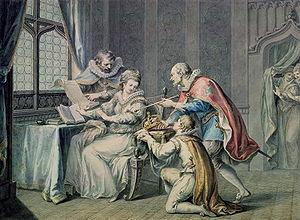
Giovanni Battista Cipriani, né en 1727 à Florence en Toscane et mort en 1785 à Hammersmith au Royaume-Uni, est un graveur et peintre italien rococo et néoclassique du XVIIIᵉ siècle actif surtout en Angleterre.